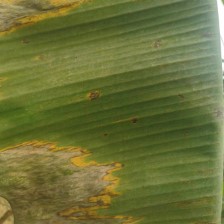
Label: pestalotiopsis